Vicente Fernández

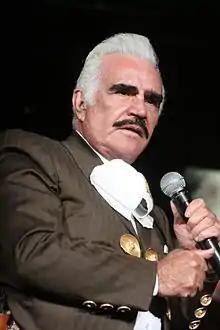
Fernández at Pepsi Center in 2011

Vicente Fernández Gómez (17 February 1940 – 12 December 2021) was a Mexican mariachi singer, actor and film producer. Nicknamed "Chente" (short for Vicente), "El Charro de Huentitán" (The Charro from Huentitán), "El Ídolo de México" (The Idol of Mexico), and "El Rey de la Música Ranchera" (The King of Ranchera Music), Fernández started his career as a busker, and went on to become a cultural icon, having recorded more than 100 albums and contributing to more than 150 films. His repertoire consisted of rancheras and other Mexican classics such as waltzes.